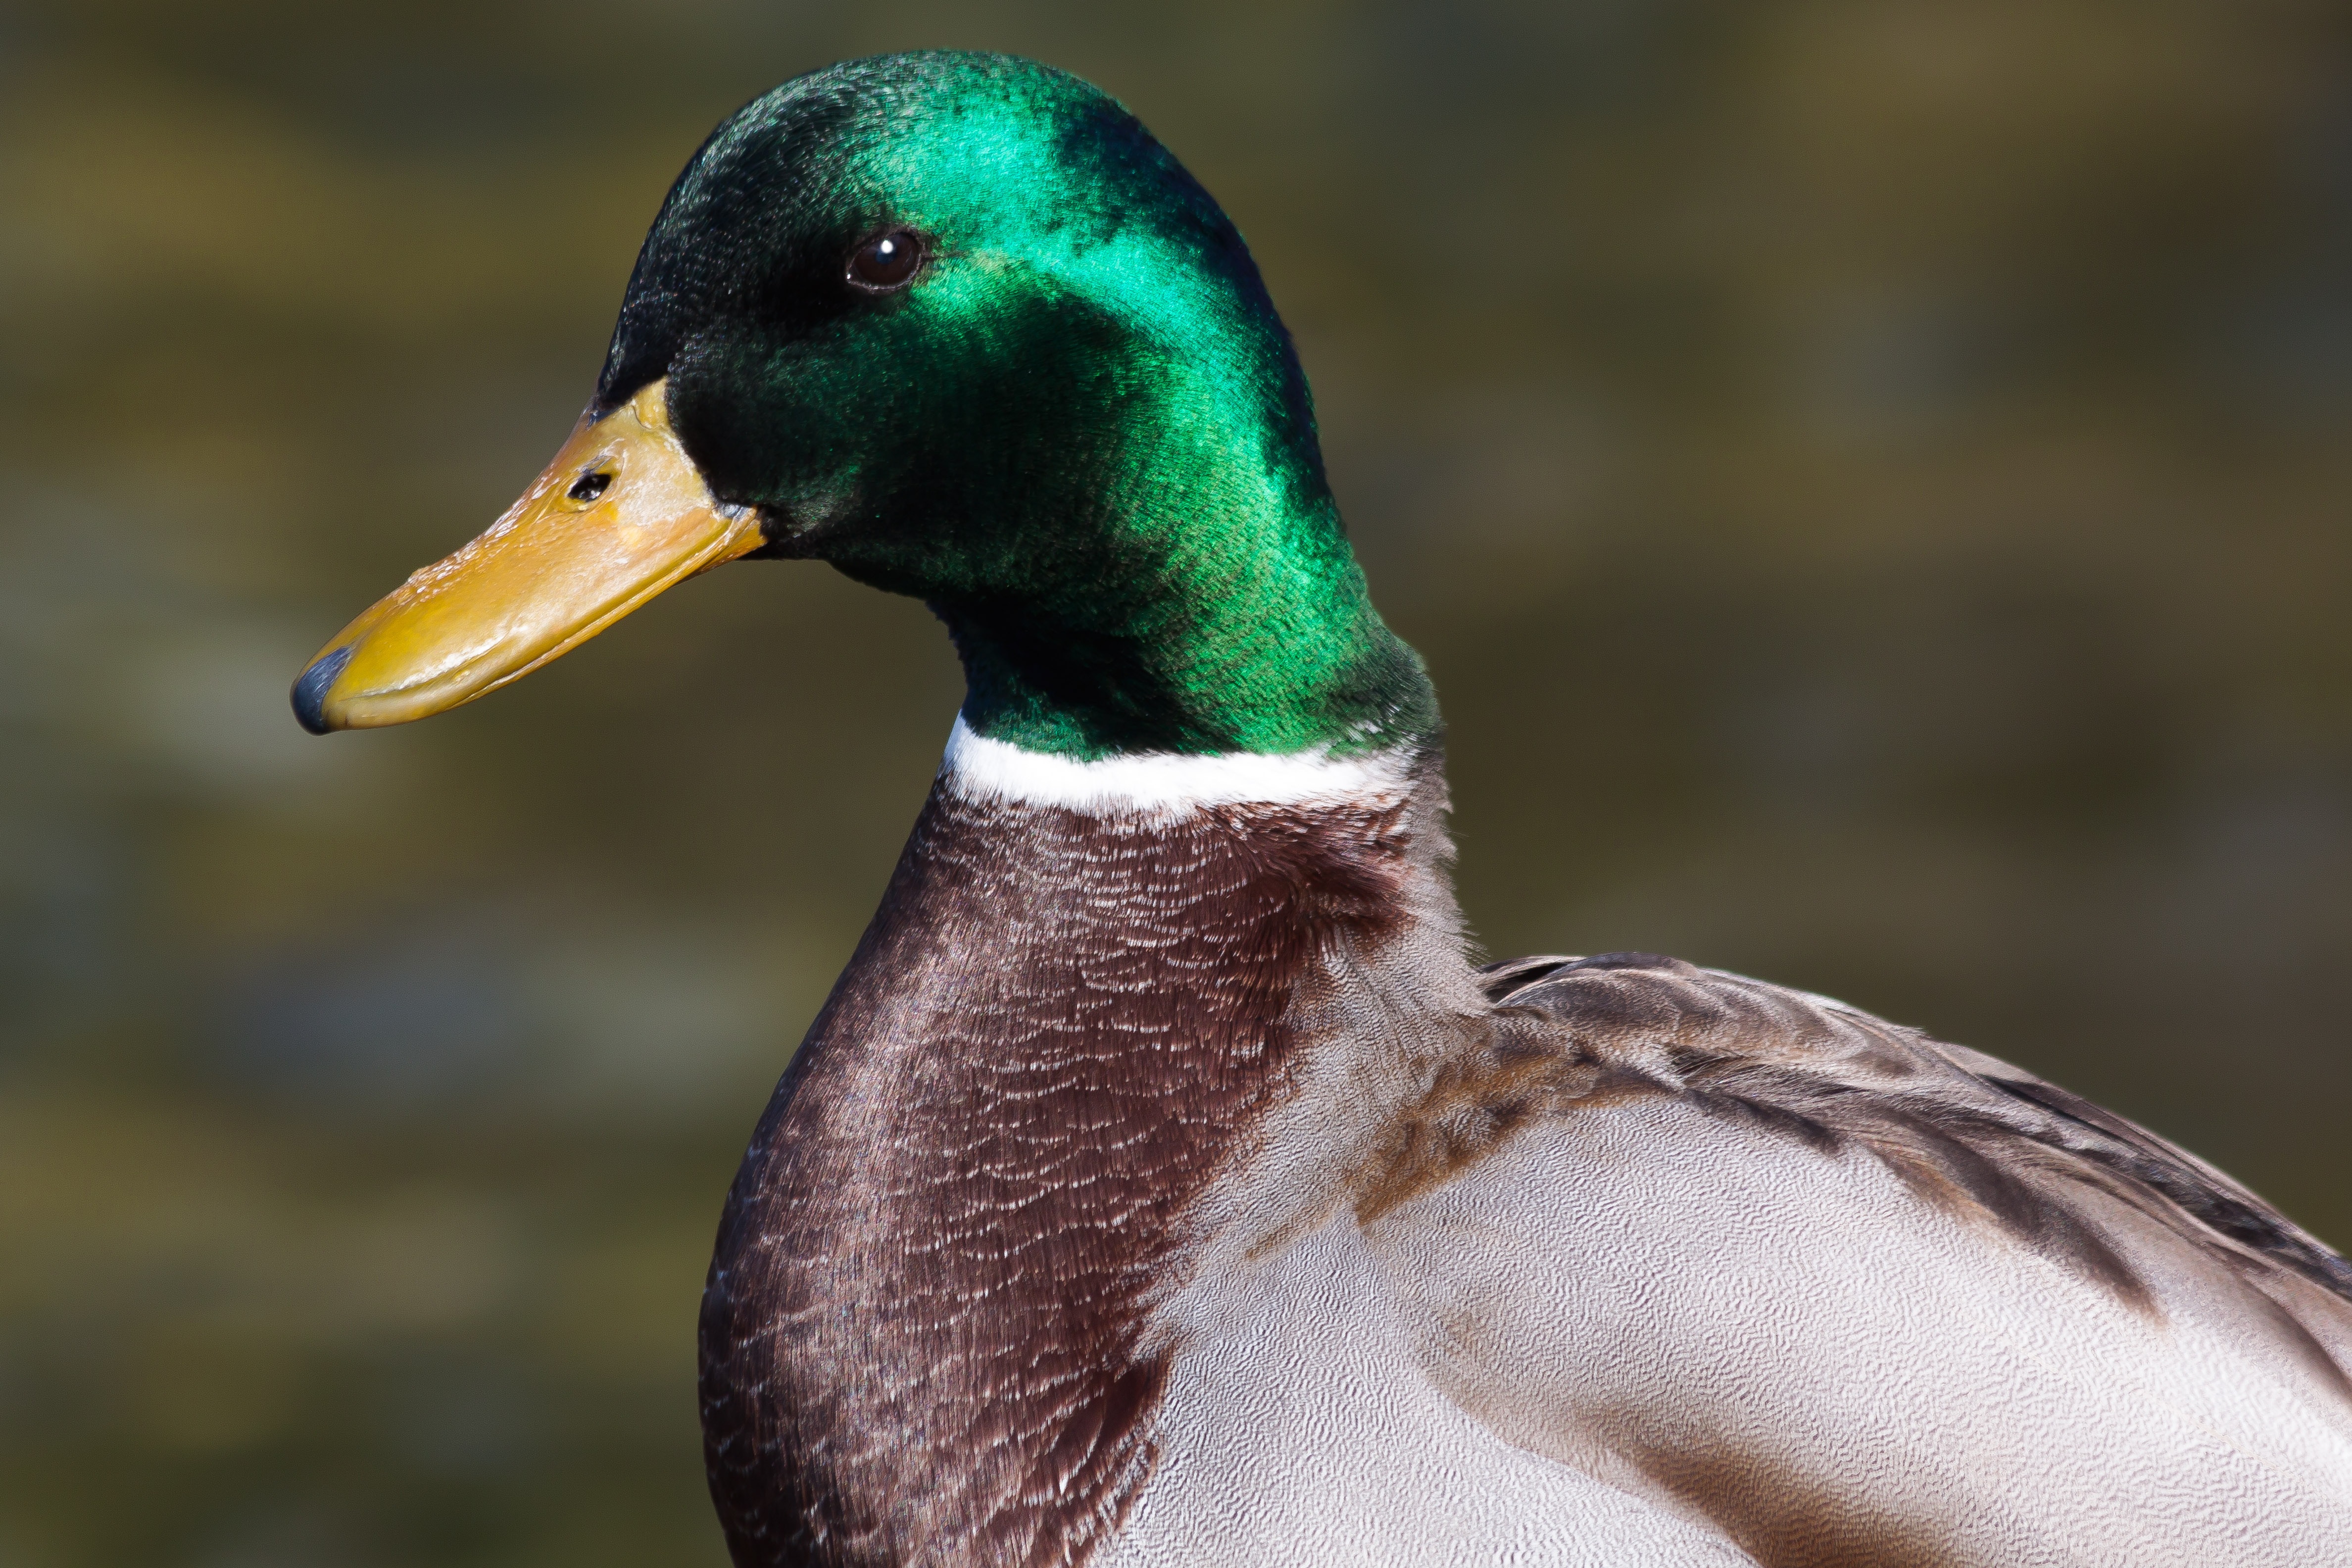
water, nature, bird, lake, animal, wildlife, green, beak, yellow, fauna, sparkle, poultry, drake, close up, duck, vertebrate, bill, waterfowl, water bird, mallard, canard, metallic, anas platyrhynchos, ducks geese and swans